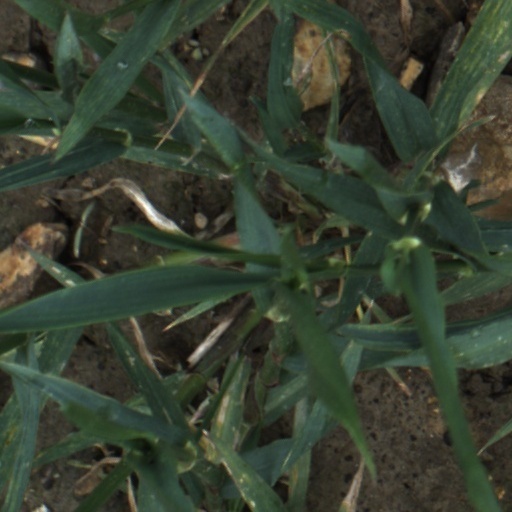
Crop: wheat